Peter Verigin

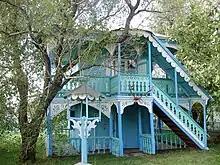
"The Orphanage"

In his early 20s, Peter Verigin married Evdokia Georgievna Kotelnikova. In 1882, soon after his marriage, his wife was expecting their first child (Peter P. Verigin), and Verigin started working as a secretary and administrative assistant for the leader of the Transcaucasian Doukhobors, Lukerya Vasilyevna Gubanova (born 18??; died 15 December 1886: ).